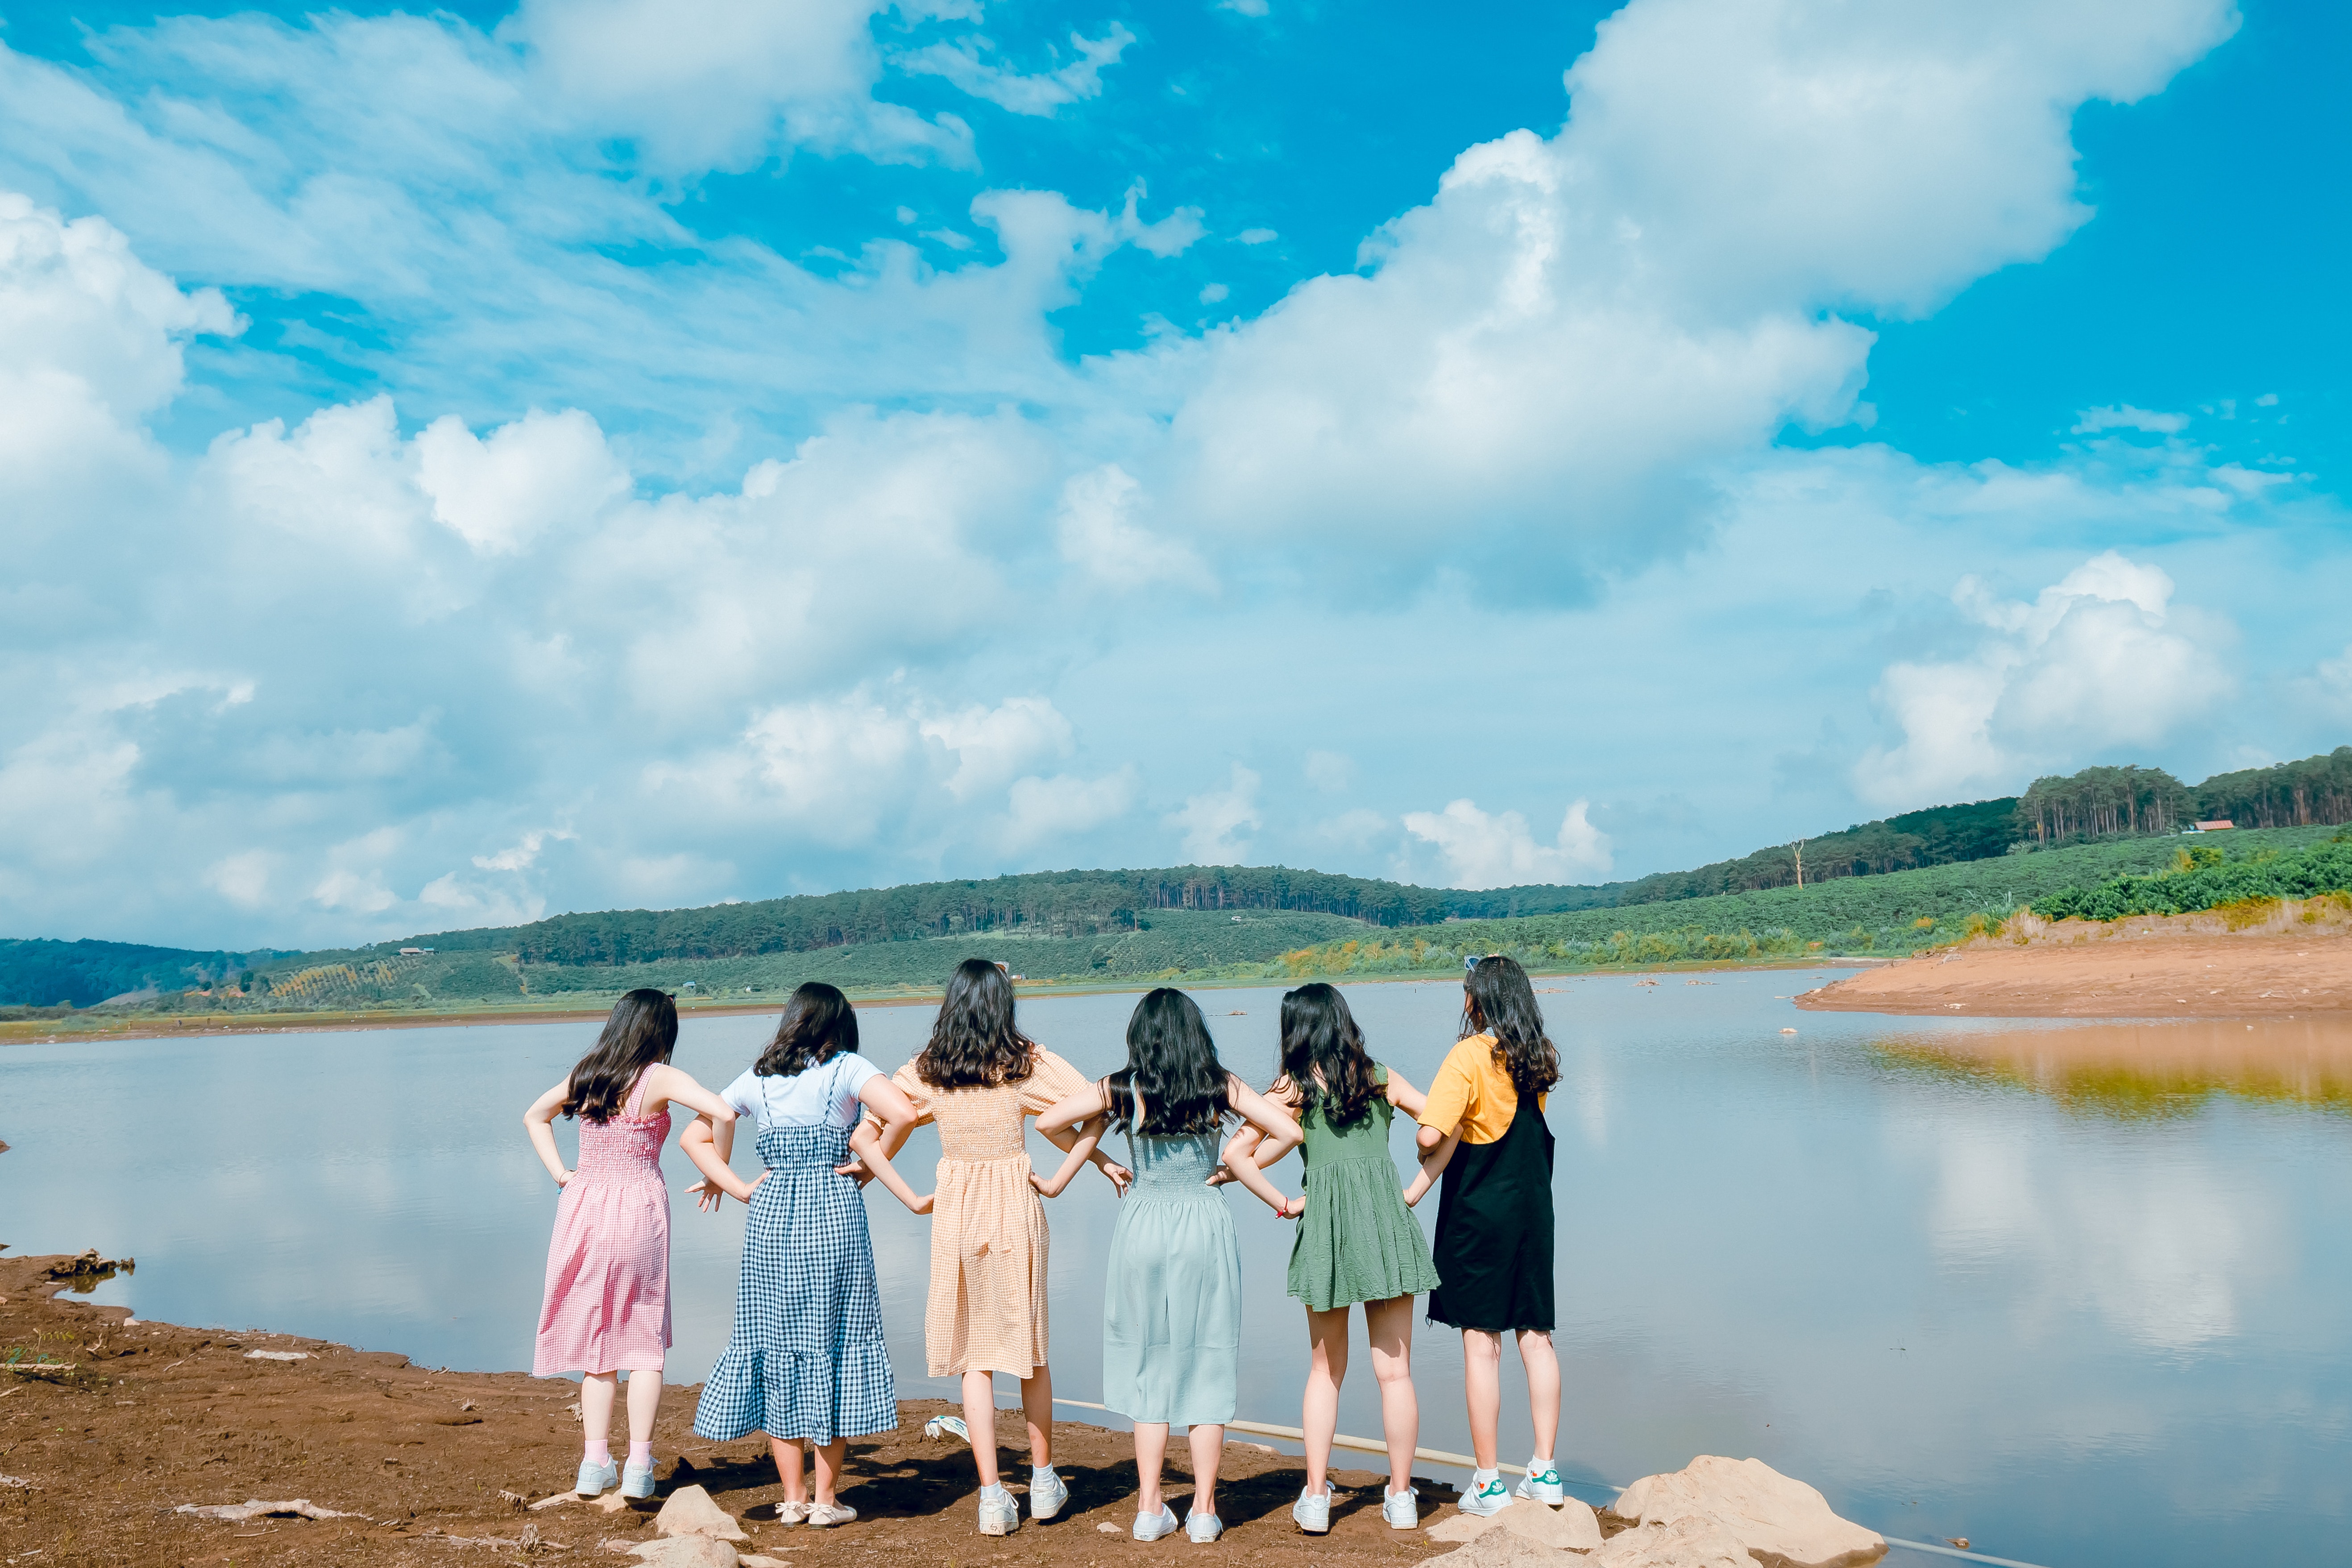
photograph, sky, blue, aqua, turquoise, summer, photography, vacation, reservoir, tourism, travel, event, adaptation, cloud, child, leisure, lake, happy, bank, ceremony, gesture